Marching Knights

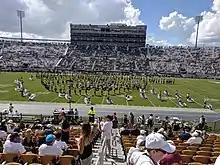
Marching Knights in FBC Mortgage Stadium

From 1991 to 1996, Richard Greenwood and Ron Ellis formed the Summer Knights. This was an “Ultra-hip, high-energy show band” consisting of 23 members of the Marching Knights that would tour high schools in Florida. This group of students were ambassadors of UCF and the music department.